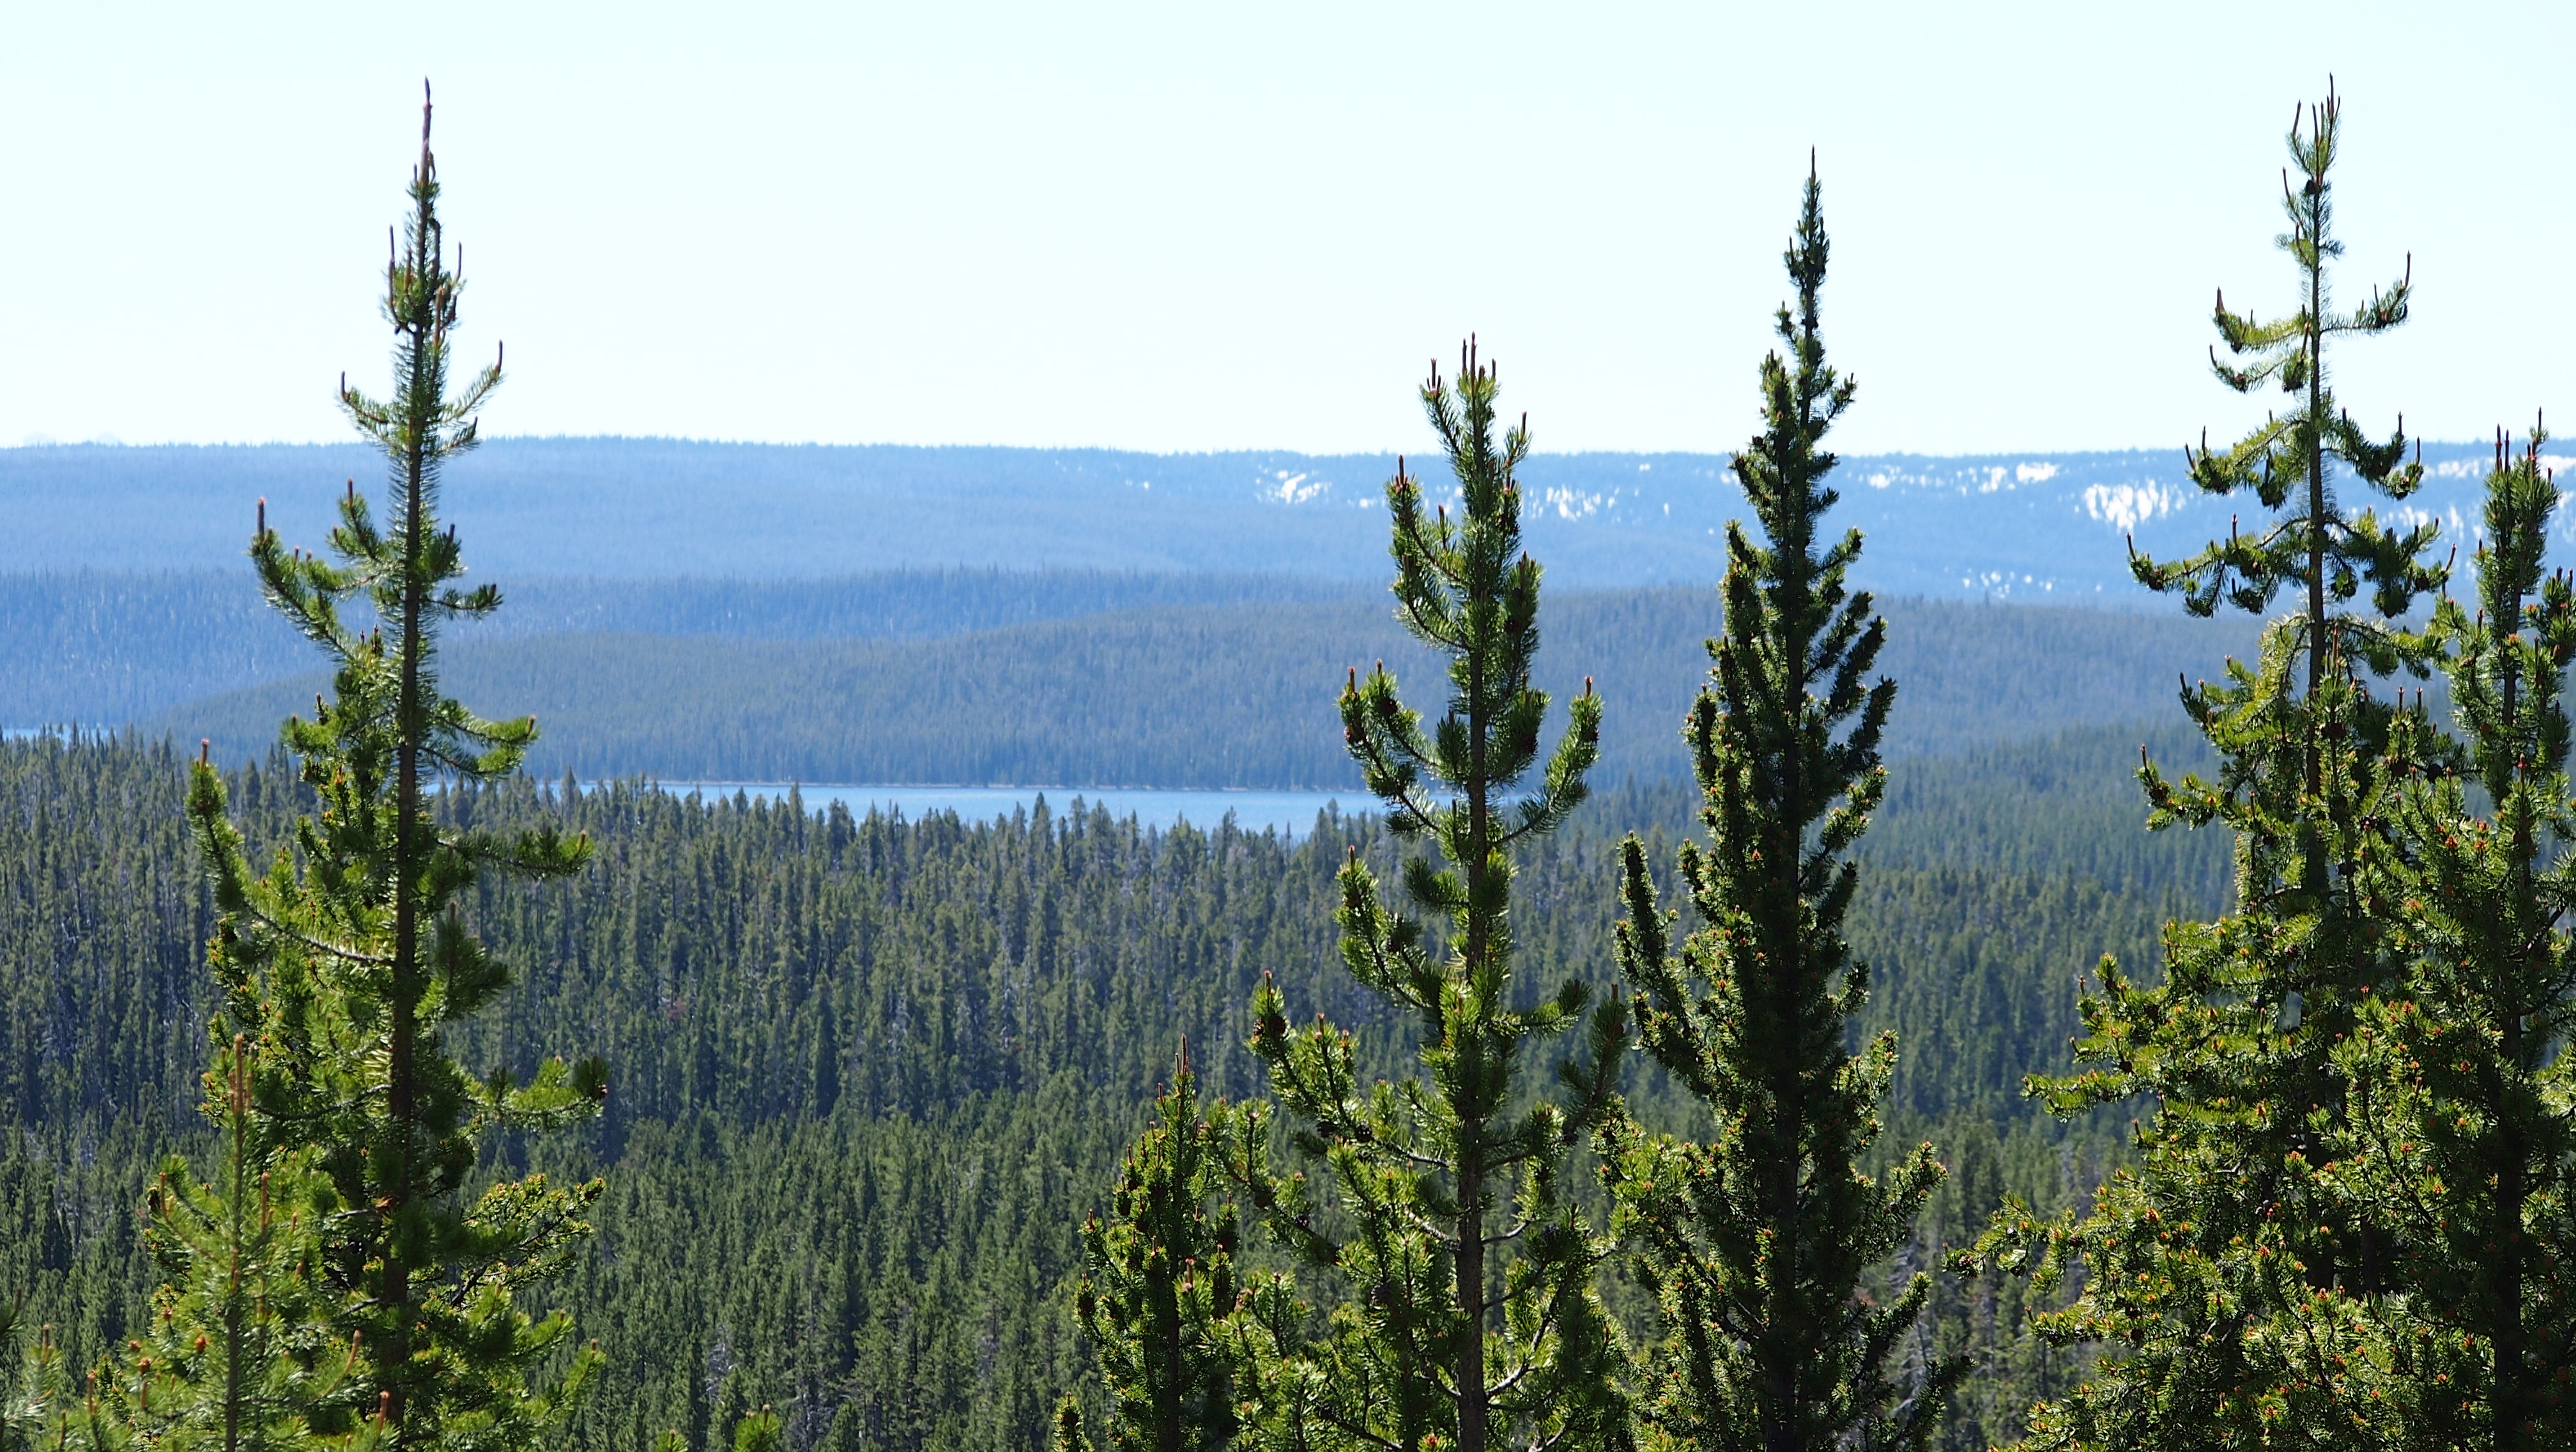
tree, nature, forest, wilderness, mountain, plant, meadow, flower, lake, spring, ridge, yellowstone, creativecommons, spruce, animals, bison, habitat, larch, ecosystem, epm1, gysers, biome, natural environment, atmospheric phenomenon, mountainous landforms, temperate coniferous forest